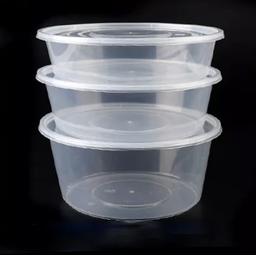
Label: plastic